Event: Nepal Earthquake
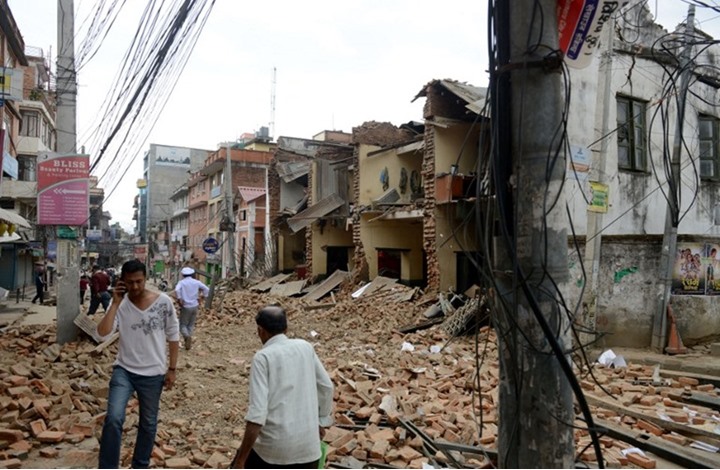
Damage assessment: damage